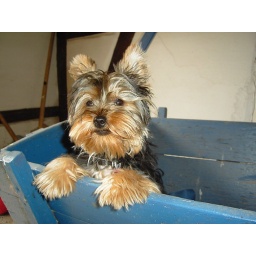
dog in blue box